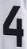
Number: 4